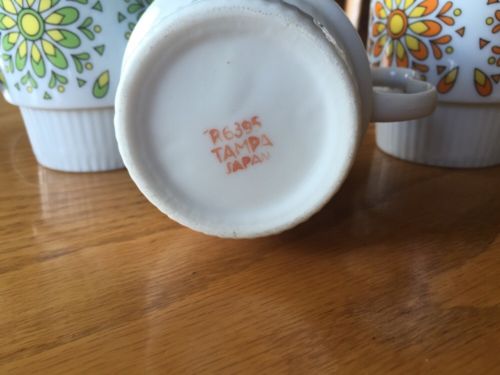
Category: mug